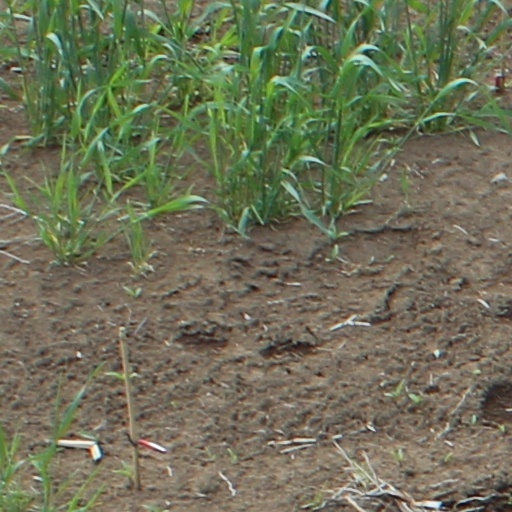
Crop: wheat